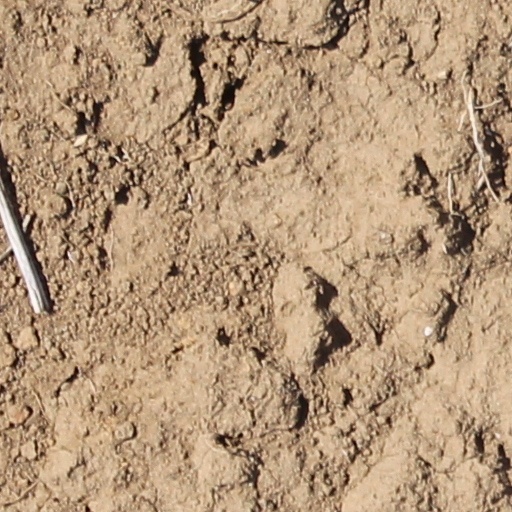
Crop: wheat